Touch the Dark

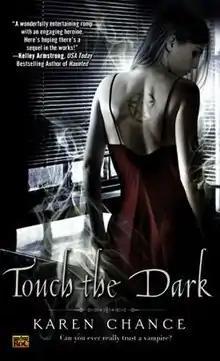
Front cover of first edition

Touch the Dark is the first book in "The Cassandra Palmer series", written by best-selling author Karen Chance. The book introduces the series heroine, Cassandra "Cassie" Palmer, as well as several other series regulars.